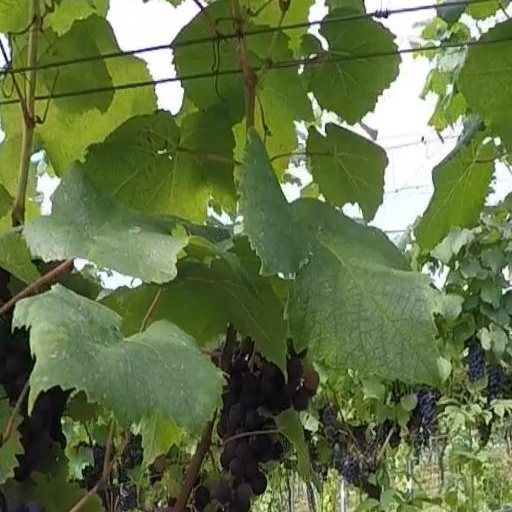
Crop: grape